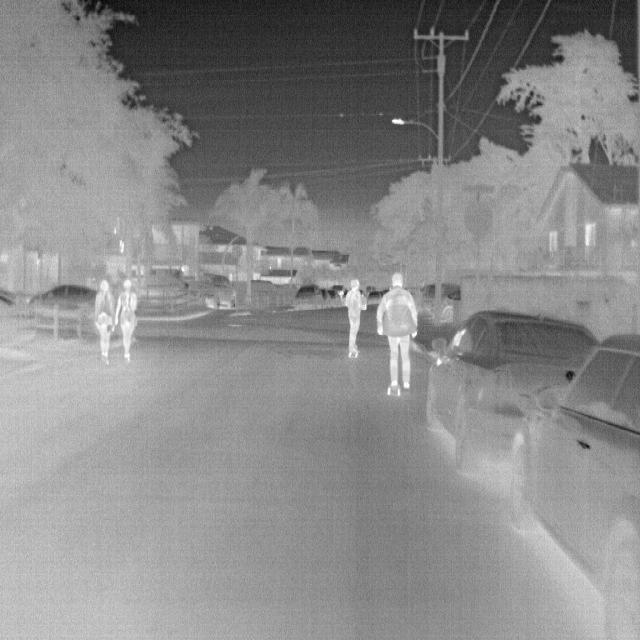
Detected objects:
label: person
label: person
label: person
label: person